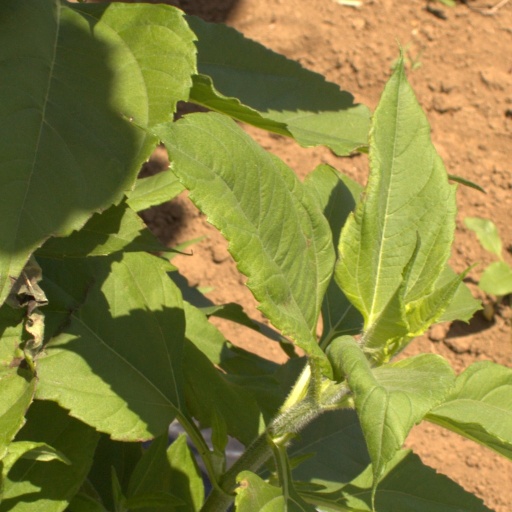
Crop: Jerusalem artichoke